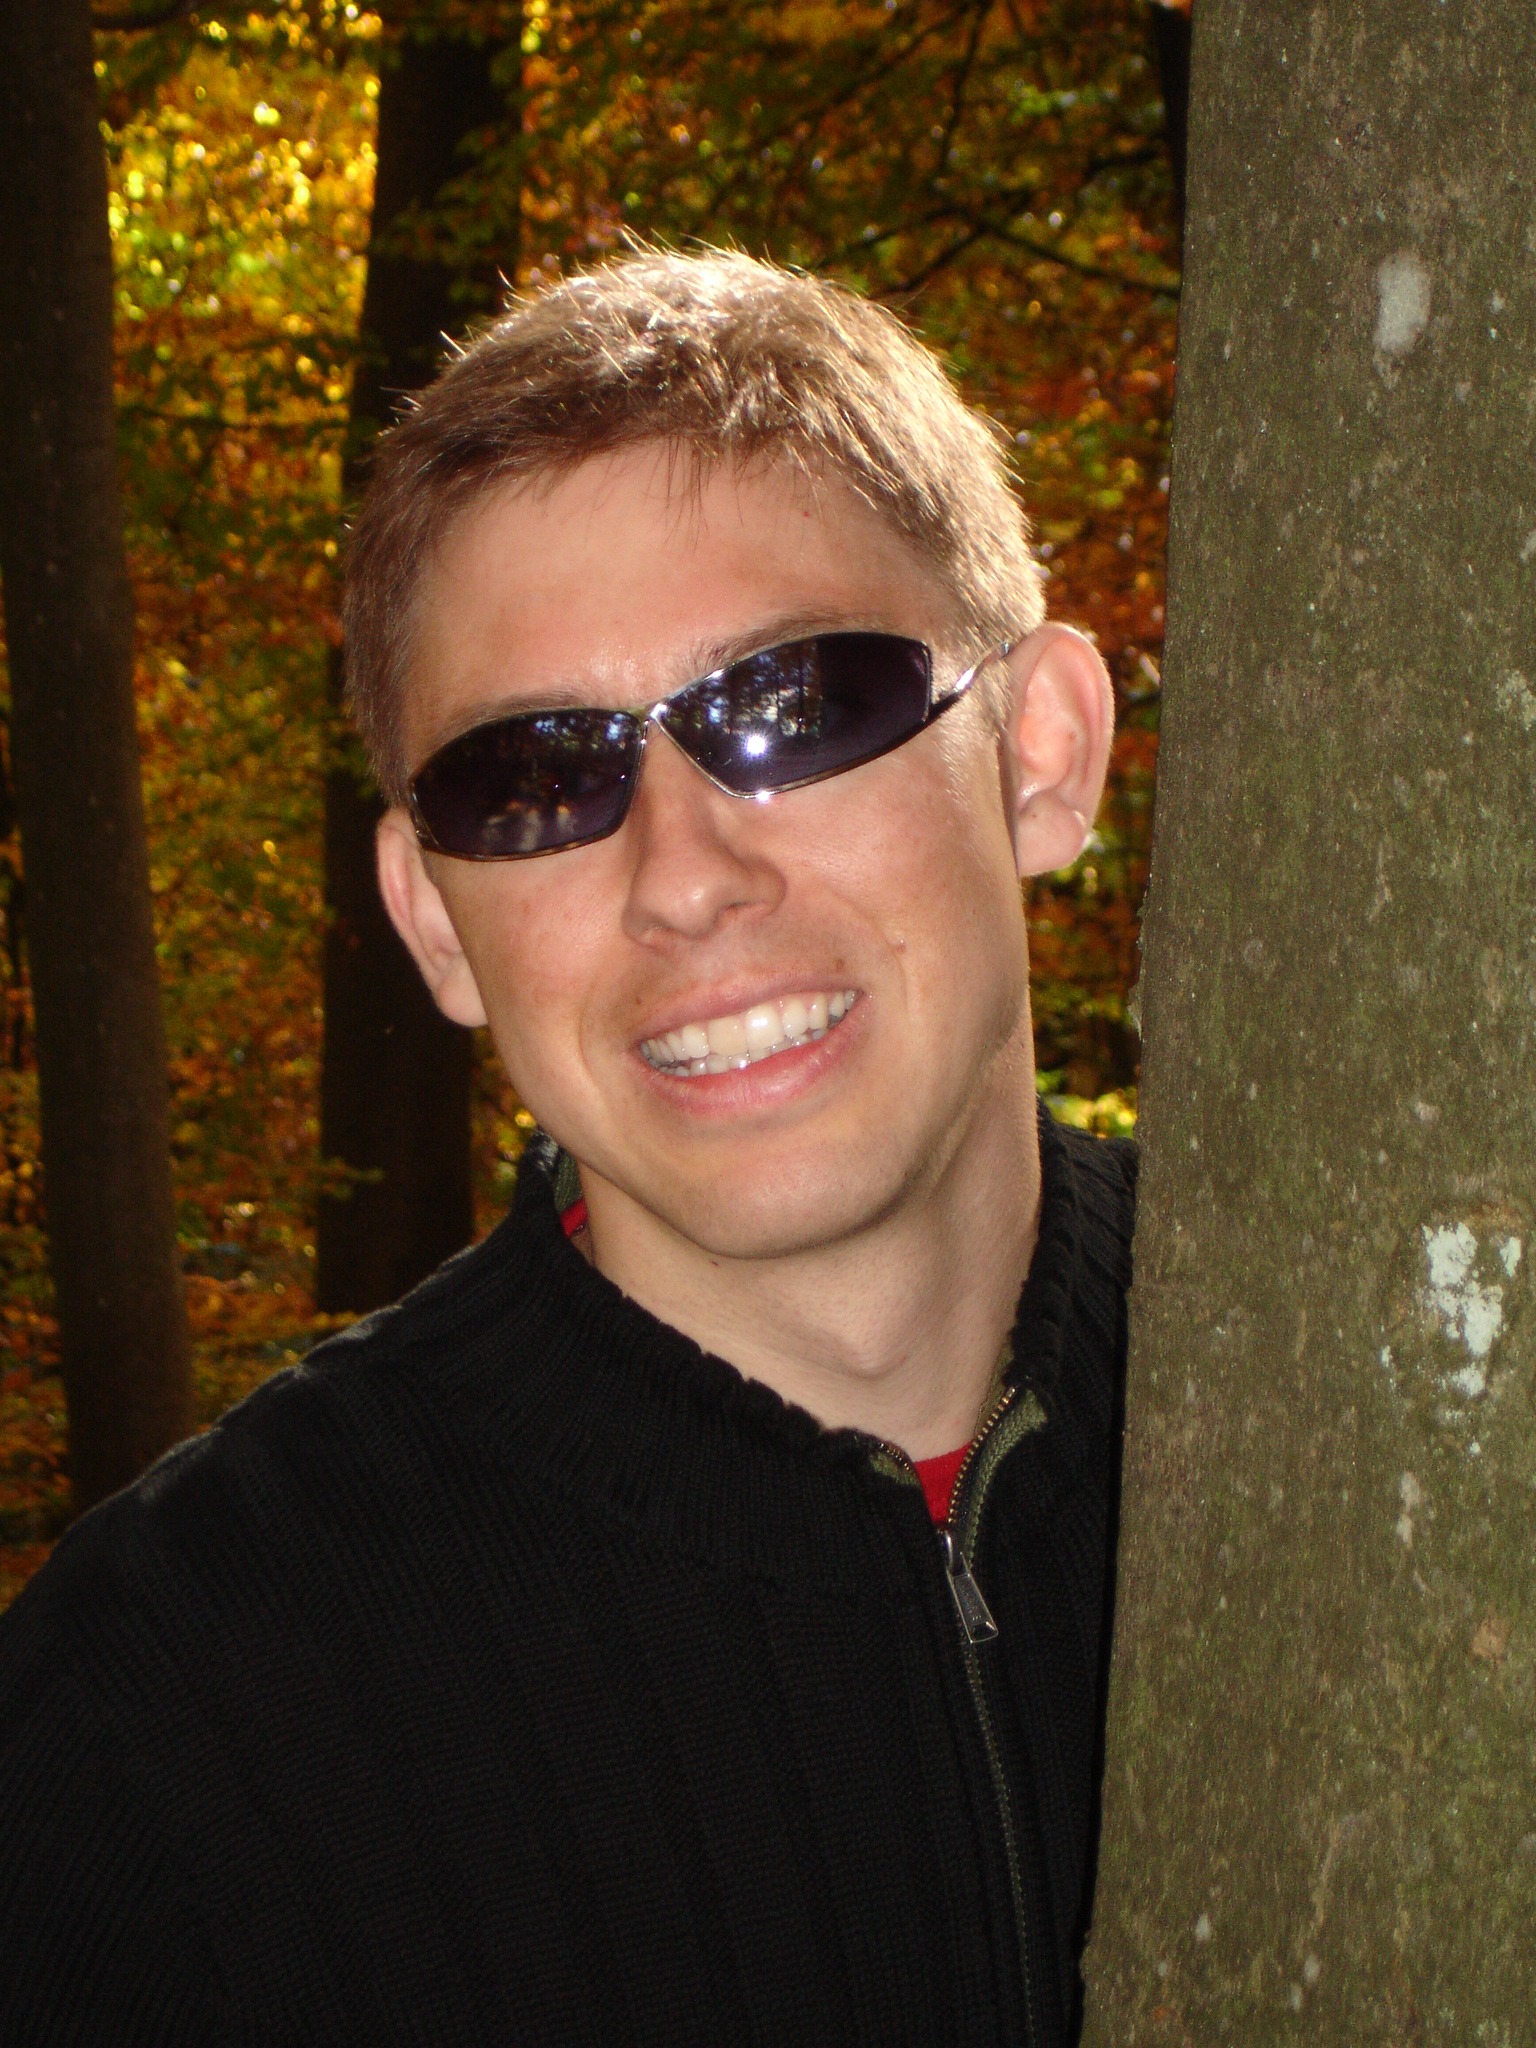
man, person, hair, view, dark, portrait, spring, hairstyle, laugh, mouth, face, nose, eyes, cool, sunglasses, glasses, hidden, tooth, sun glasses, mafia, direct, facial hair, vision care